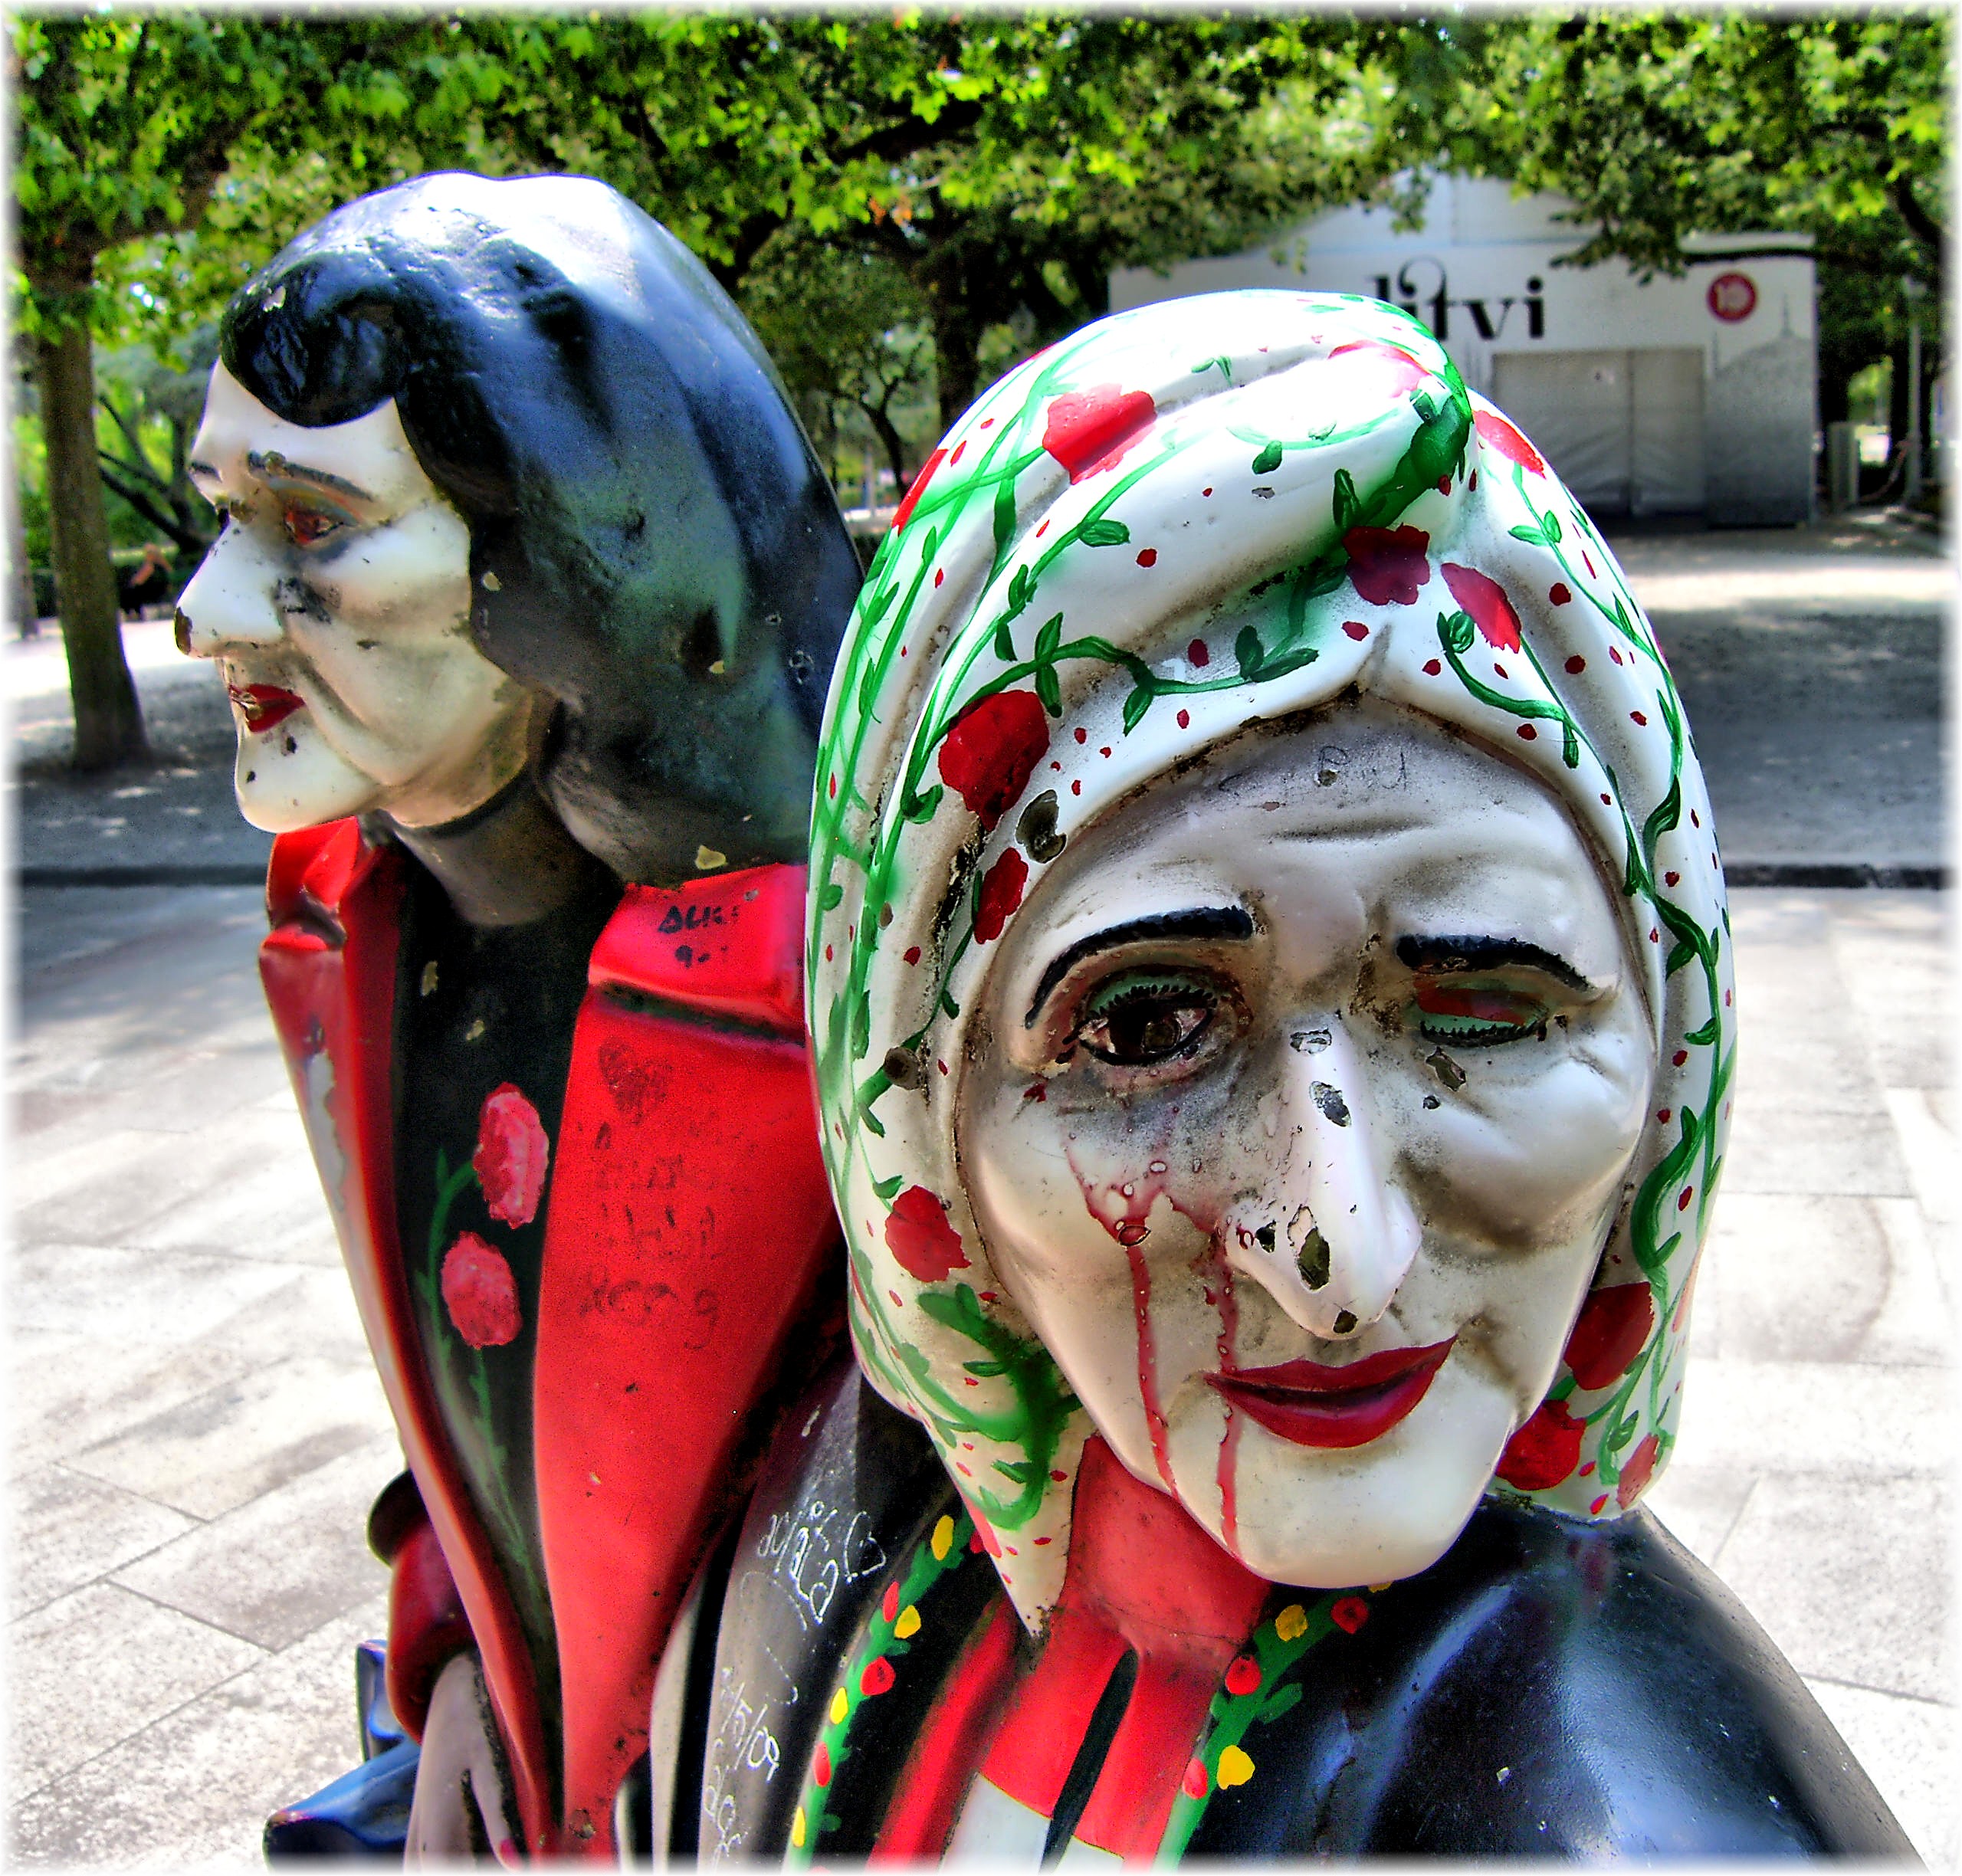
carnival, clothing, festival, costume, mujeres, mulleres